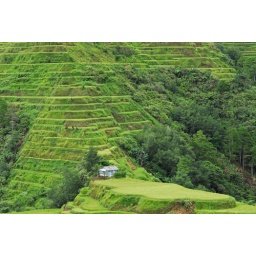
Philippines, Banaue, green Rice Terraces with abandonned house in the foreground